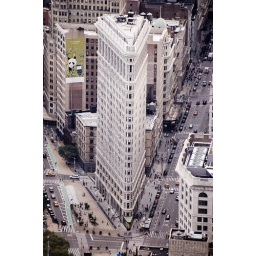
All was golden in the sky